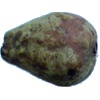
Label: Pear Stone 1